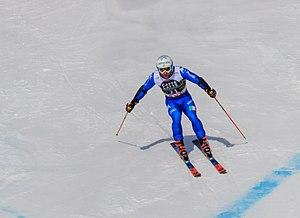
Riccardo Tonetti est un skieur alpin italien, né le 14 mai 1989.